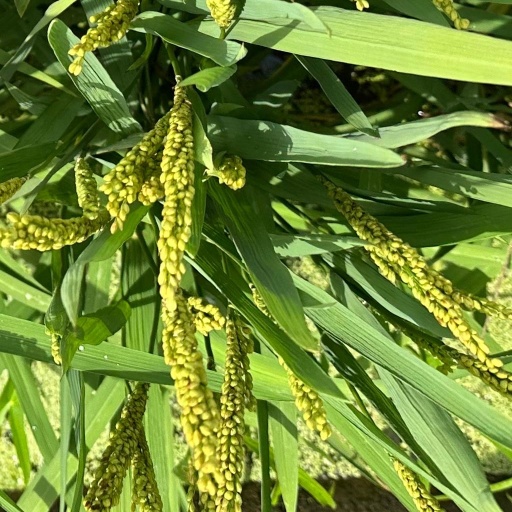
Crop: rice